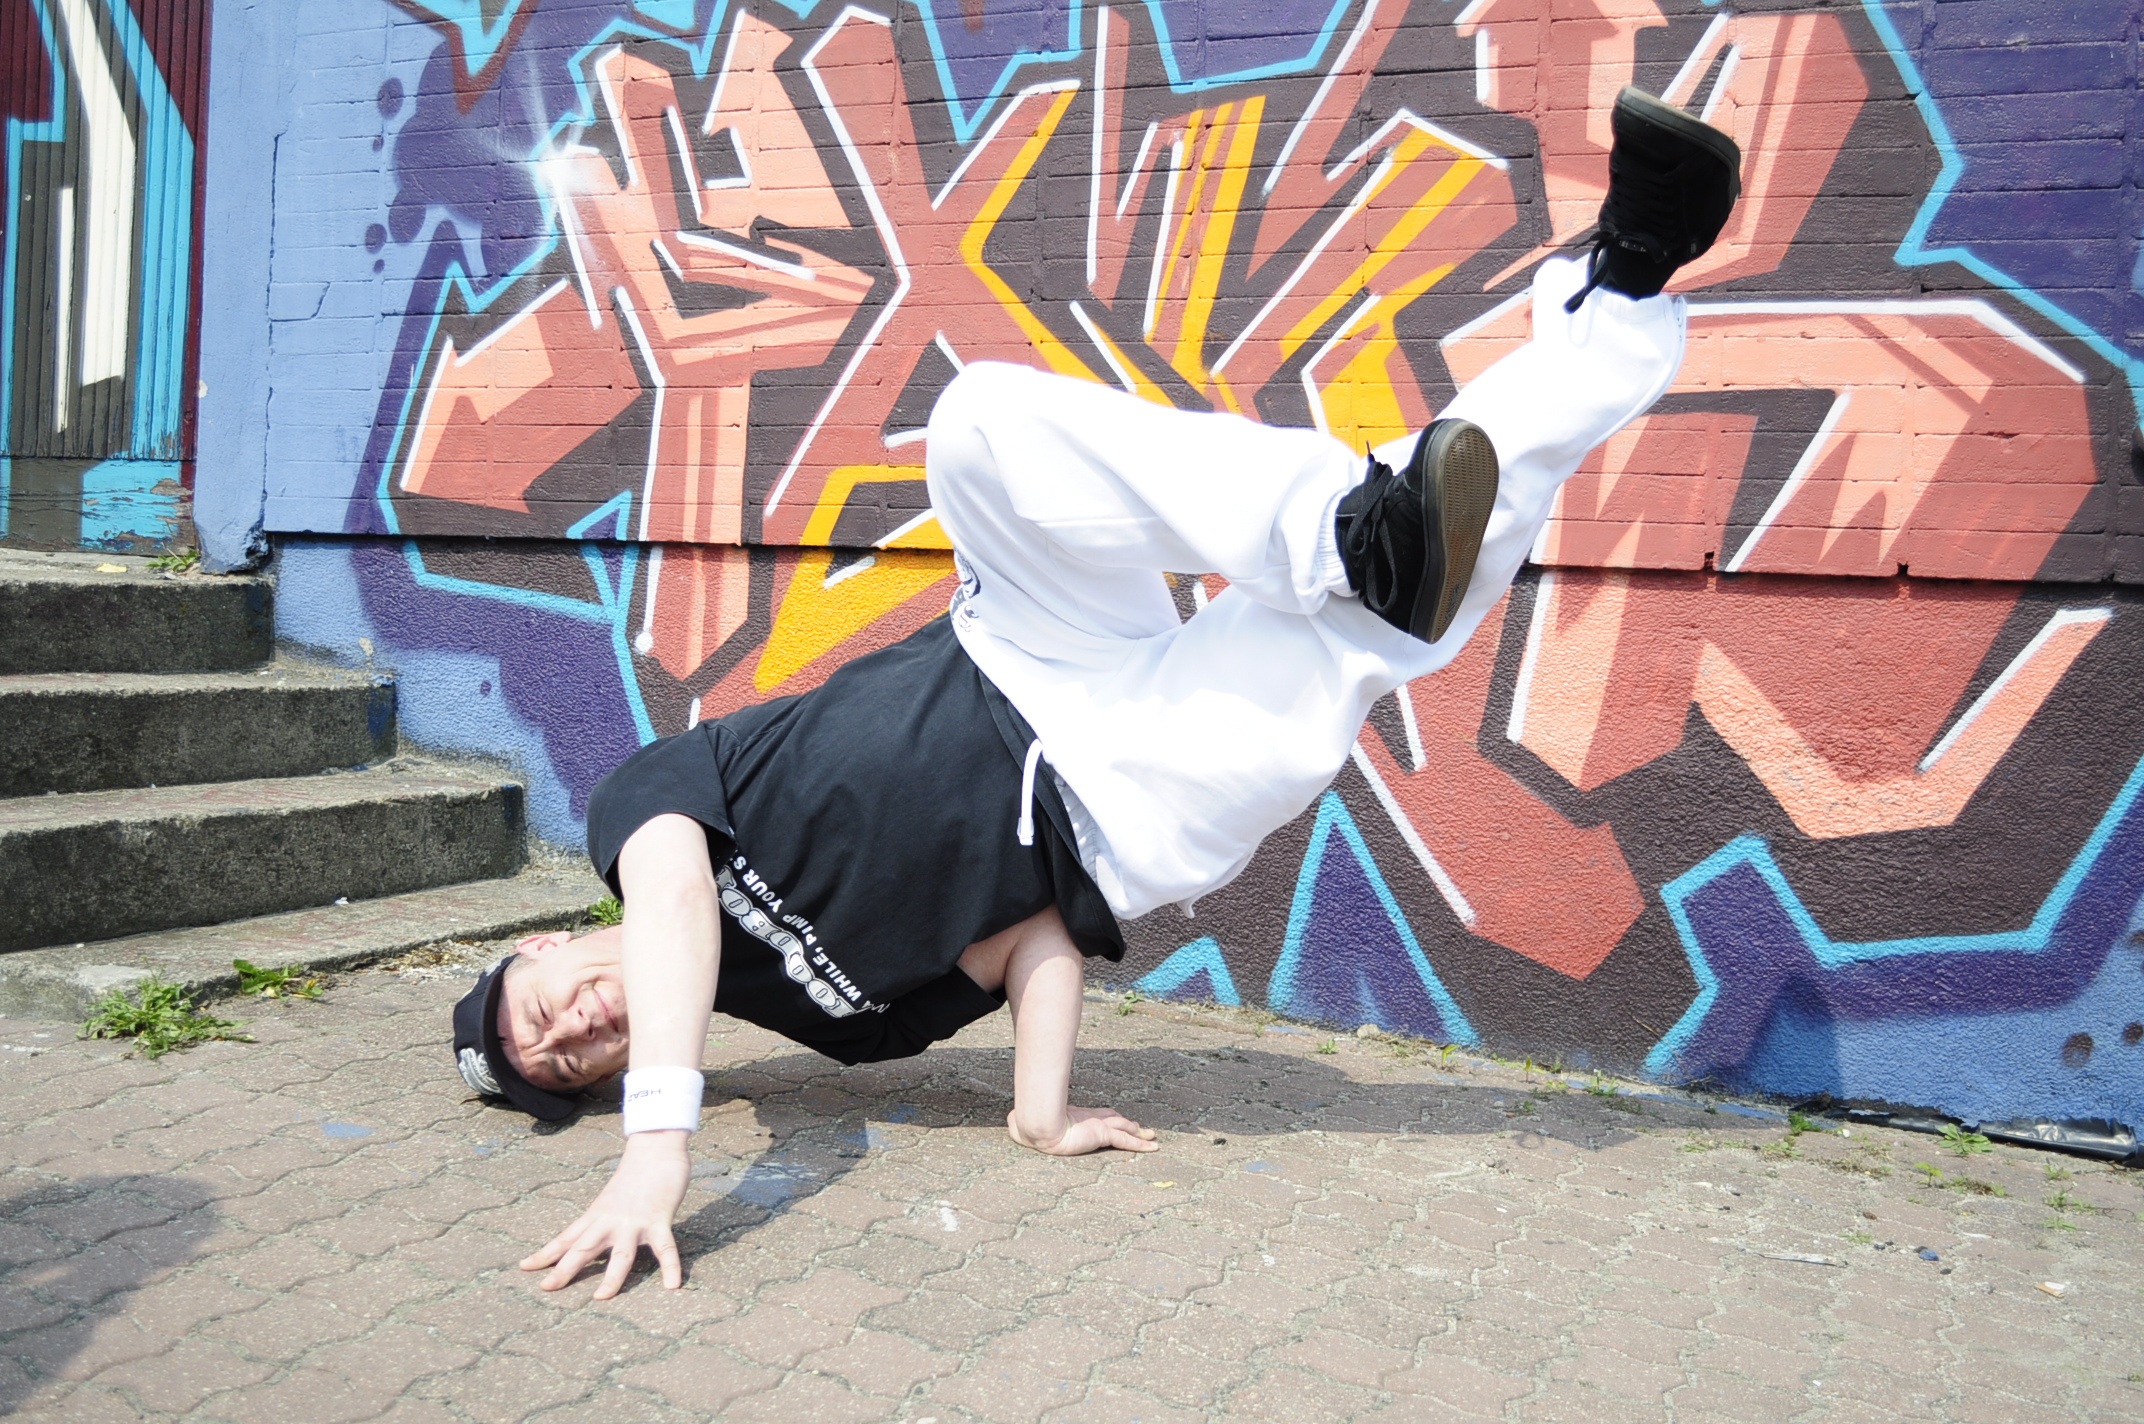
dance, color, graffiti, street art, art, mural, body, breakdance